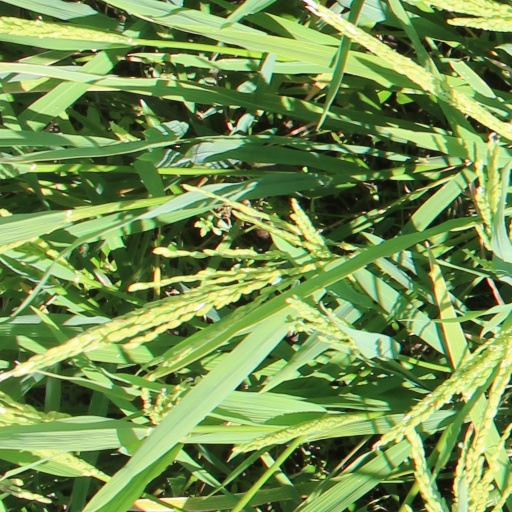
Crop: rice